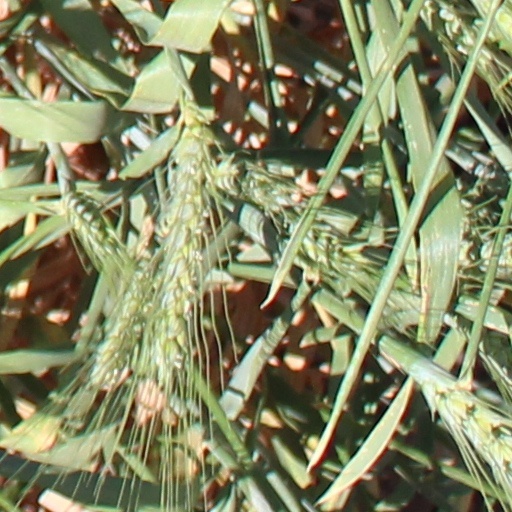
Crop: wheat